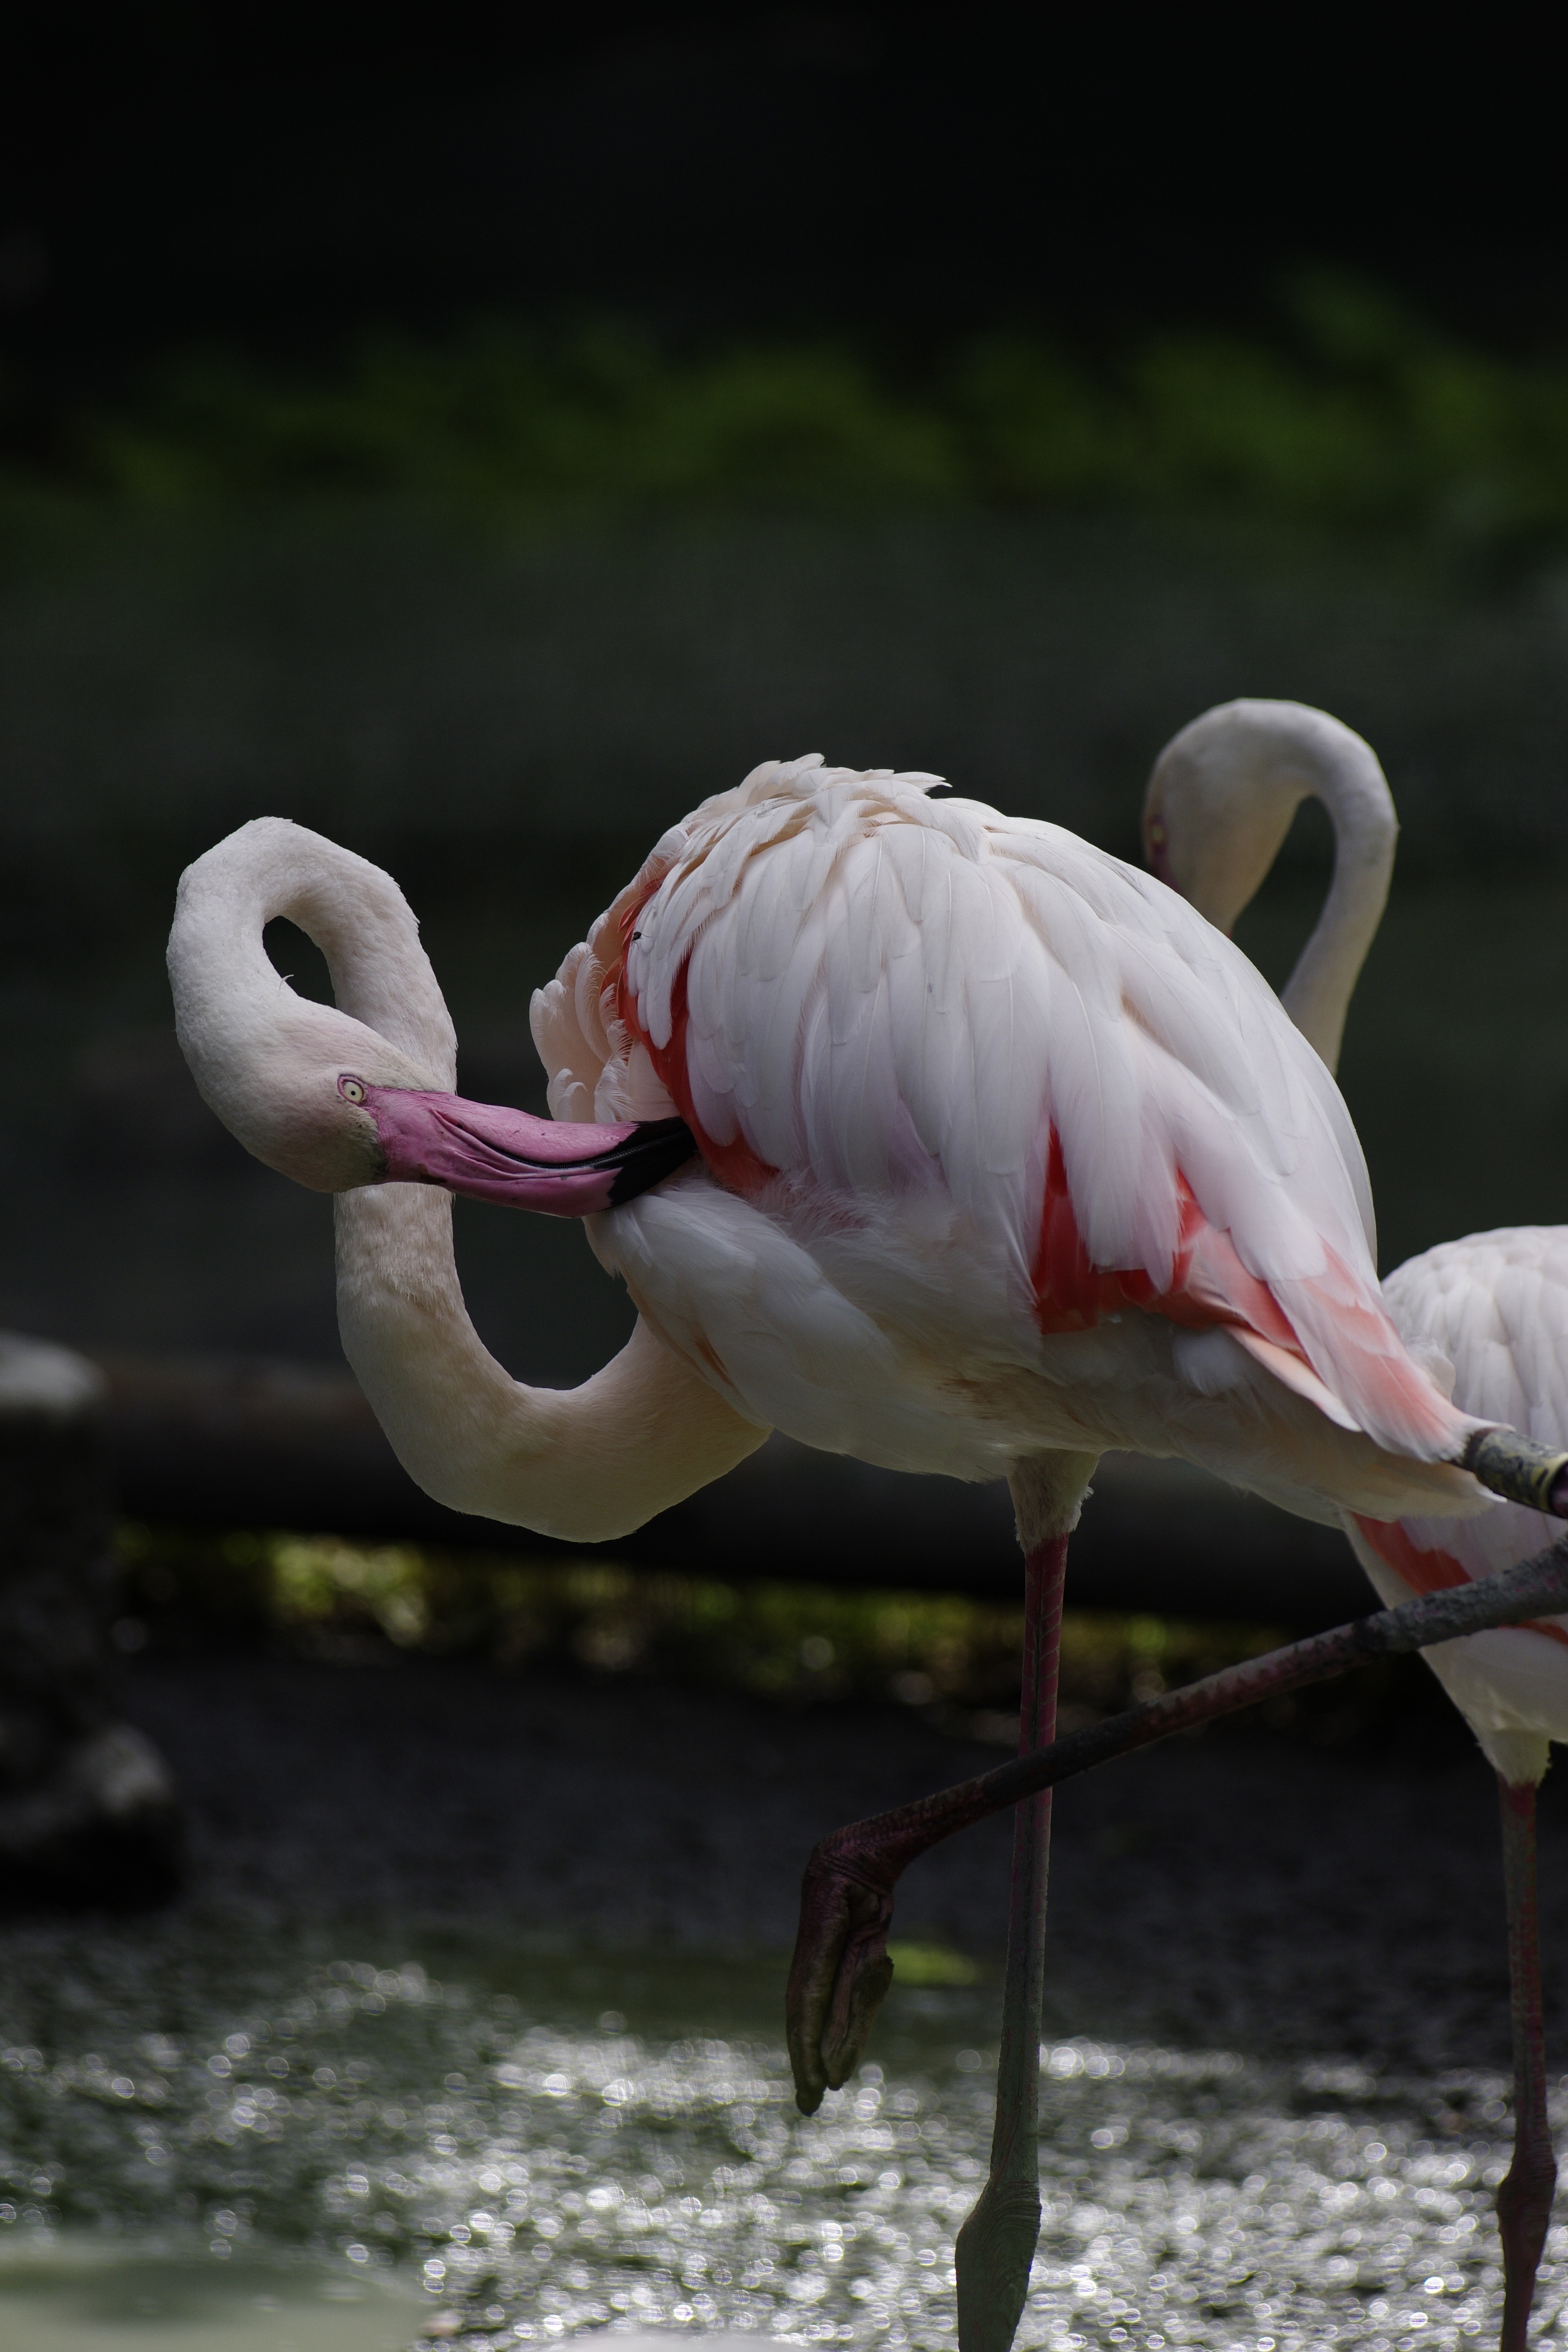
bird, wing, wildlife, zoo, beak, fauna, flamingo, vertebrate, water bird, tallinn zoo